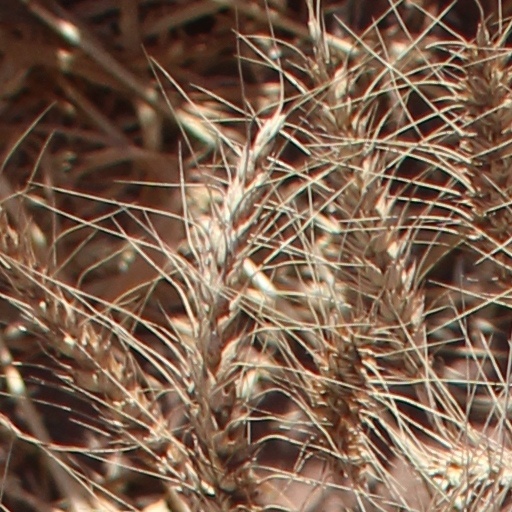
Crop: wheat